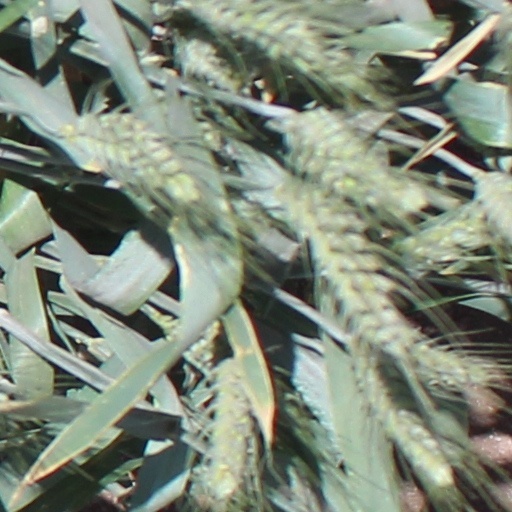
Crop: wheat